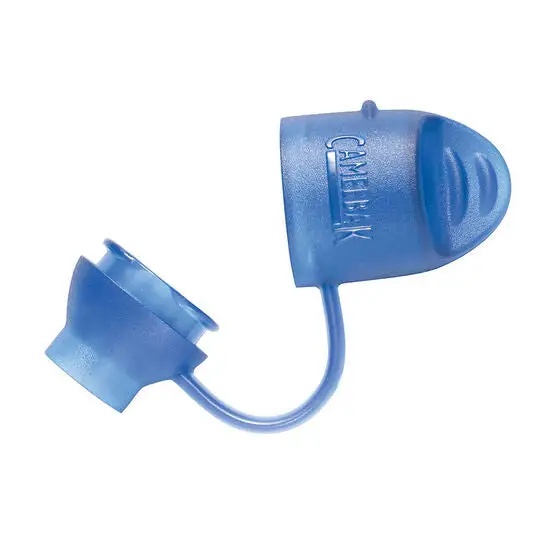
Camelbak Big Bite Valve Cover
CAMELBAK BIG BITE VALVE COVER Keep your bite valve clean and protected. Works with all HydroLink™ and Ergo Hydrolock™ components. FEATURES CamelBak® Got Your Bak™ Guarantee: If we built it, we'll Bak it™ with our lifetime guarantee.
Brand: Camelbak
Category: Sporting Goods > Outdoor Recreation > Hydration System Accessories > Hydration System Mouthpieces